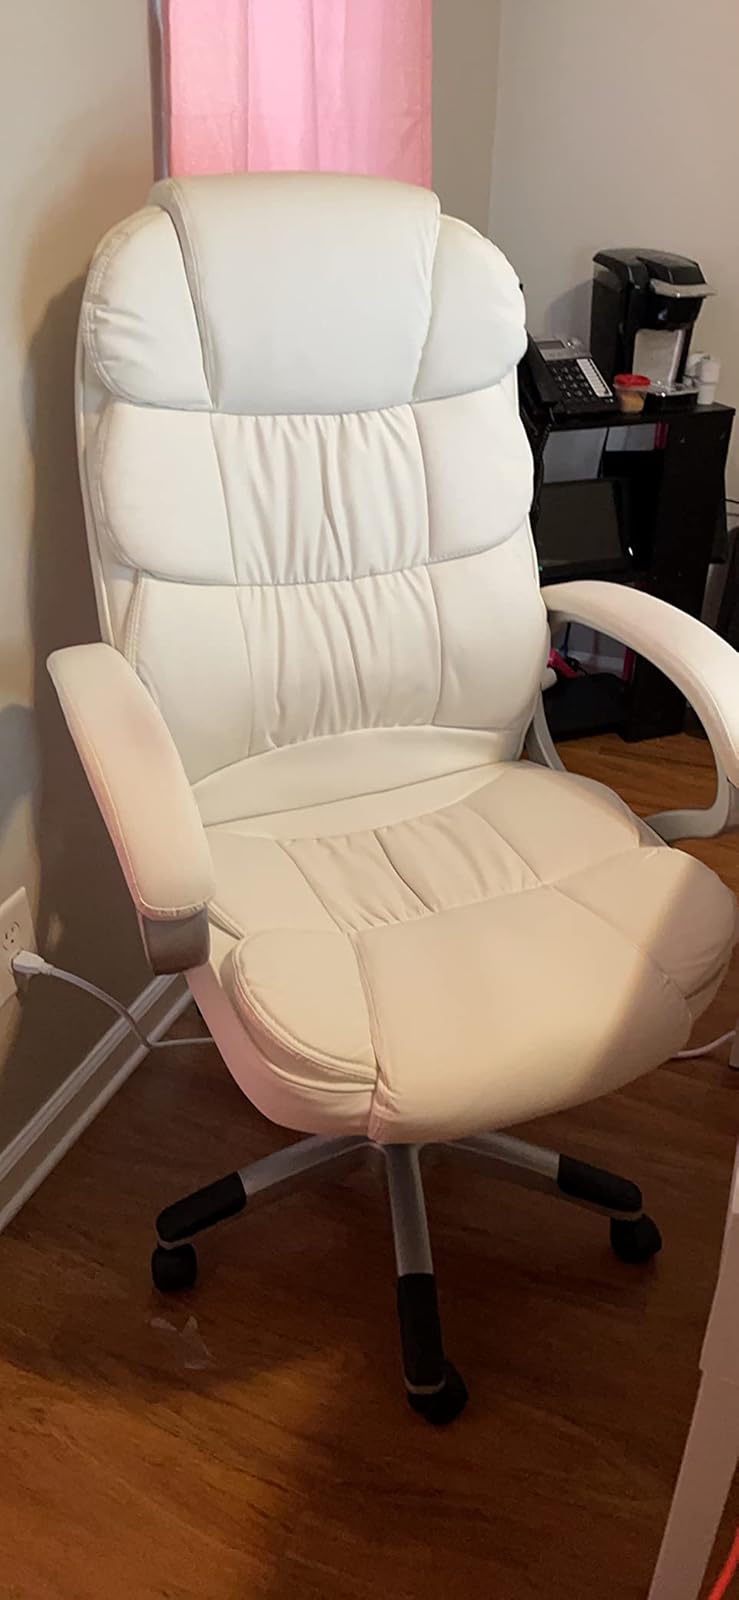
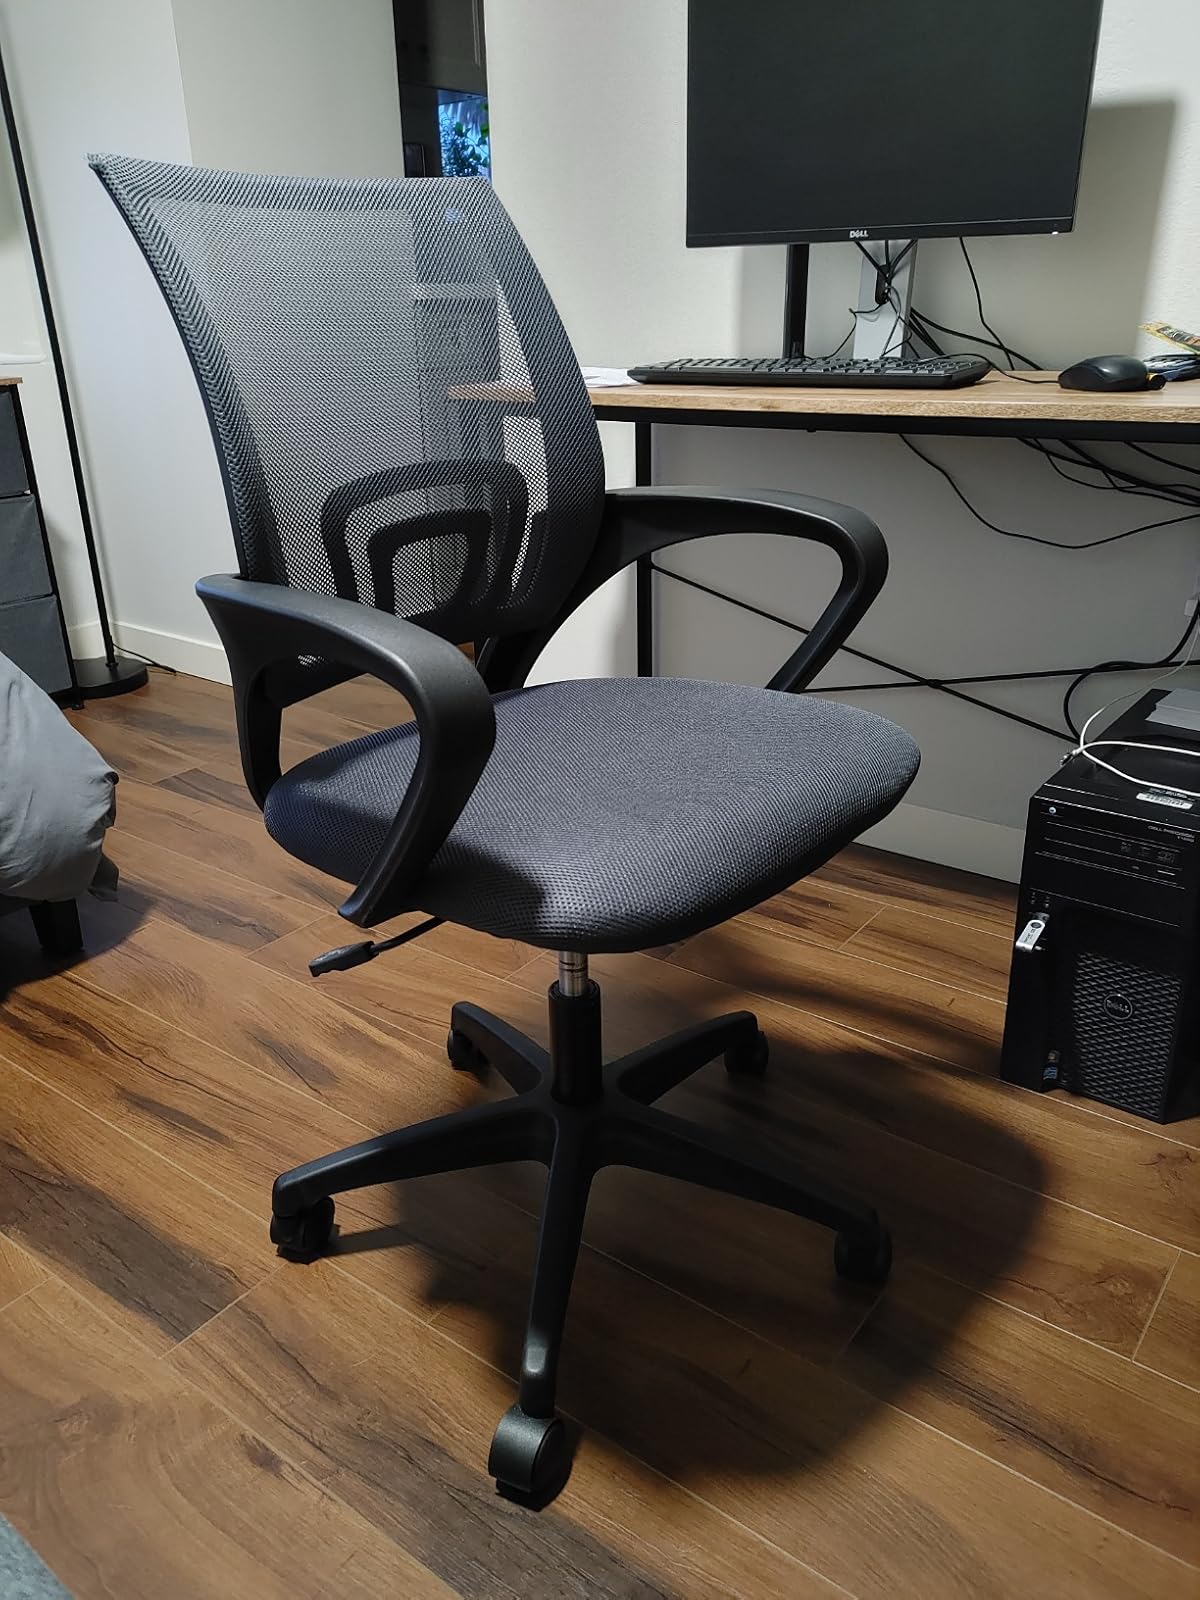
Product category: items_chair
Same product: no